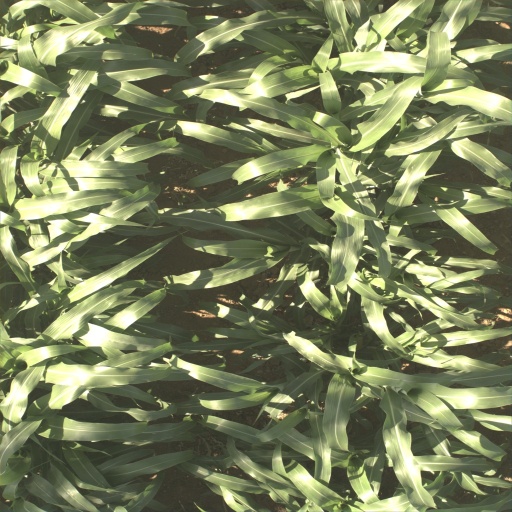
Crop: sorghum